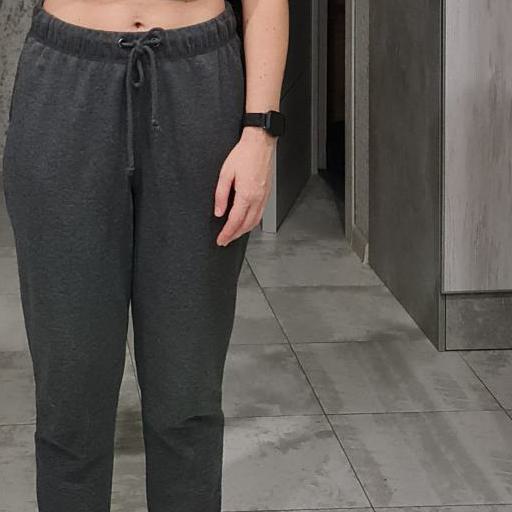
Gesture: no_gesture